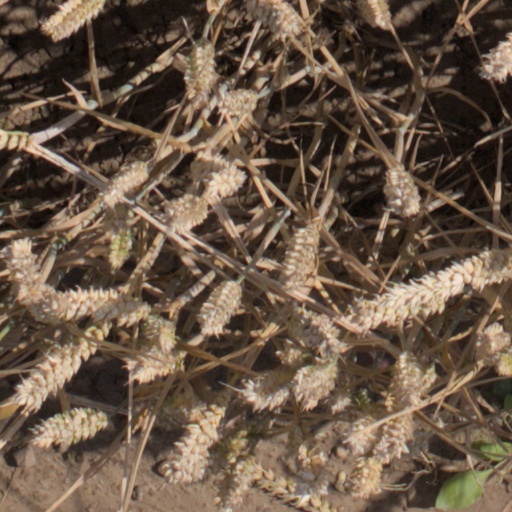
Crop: wheat